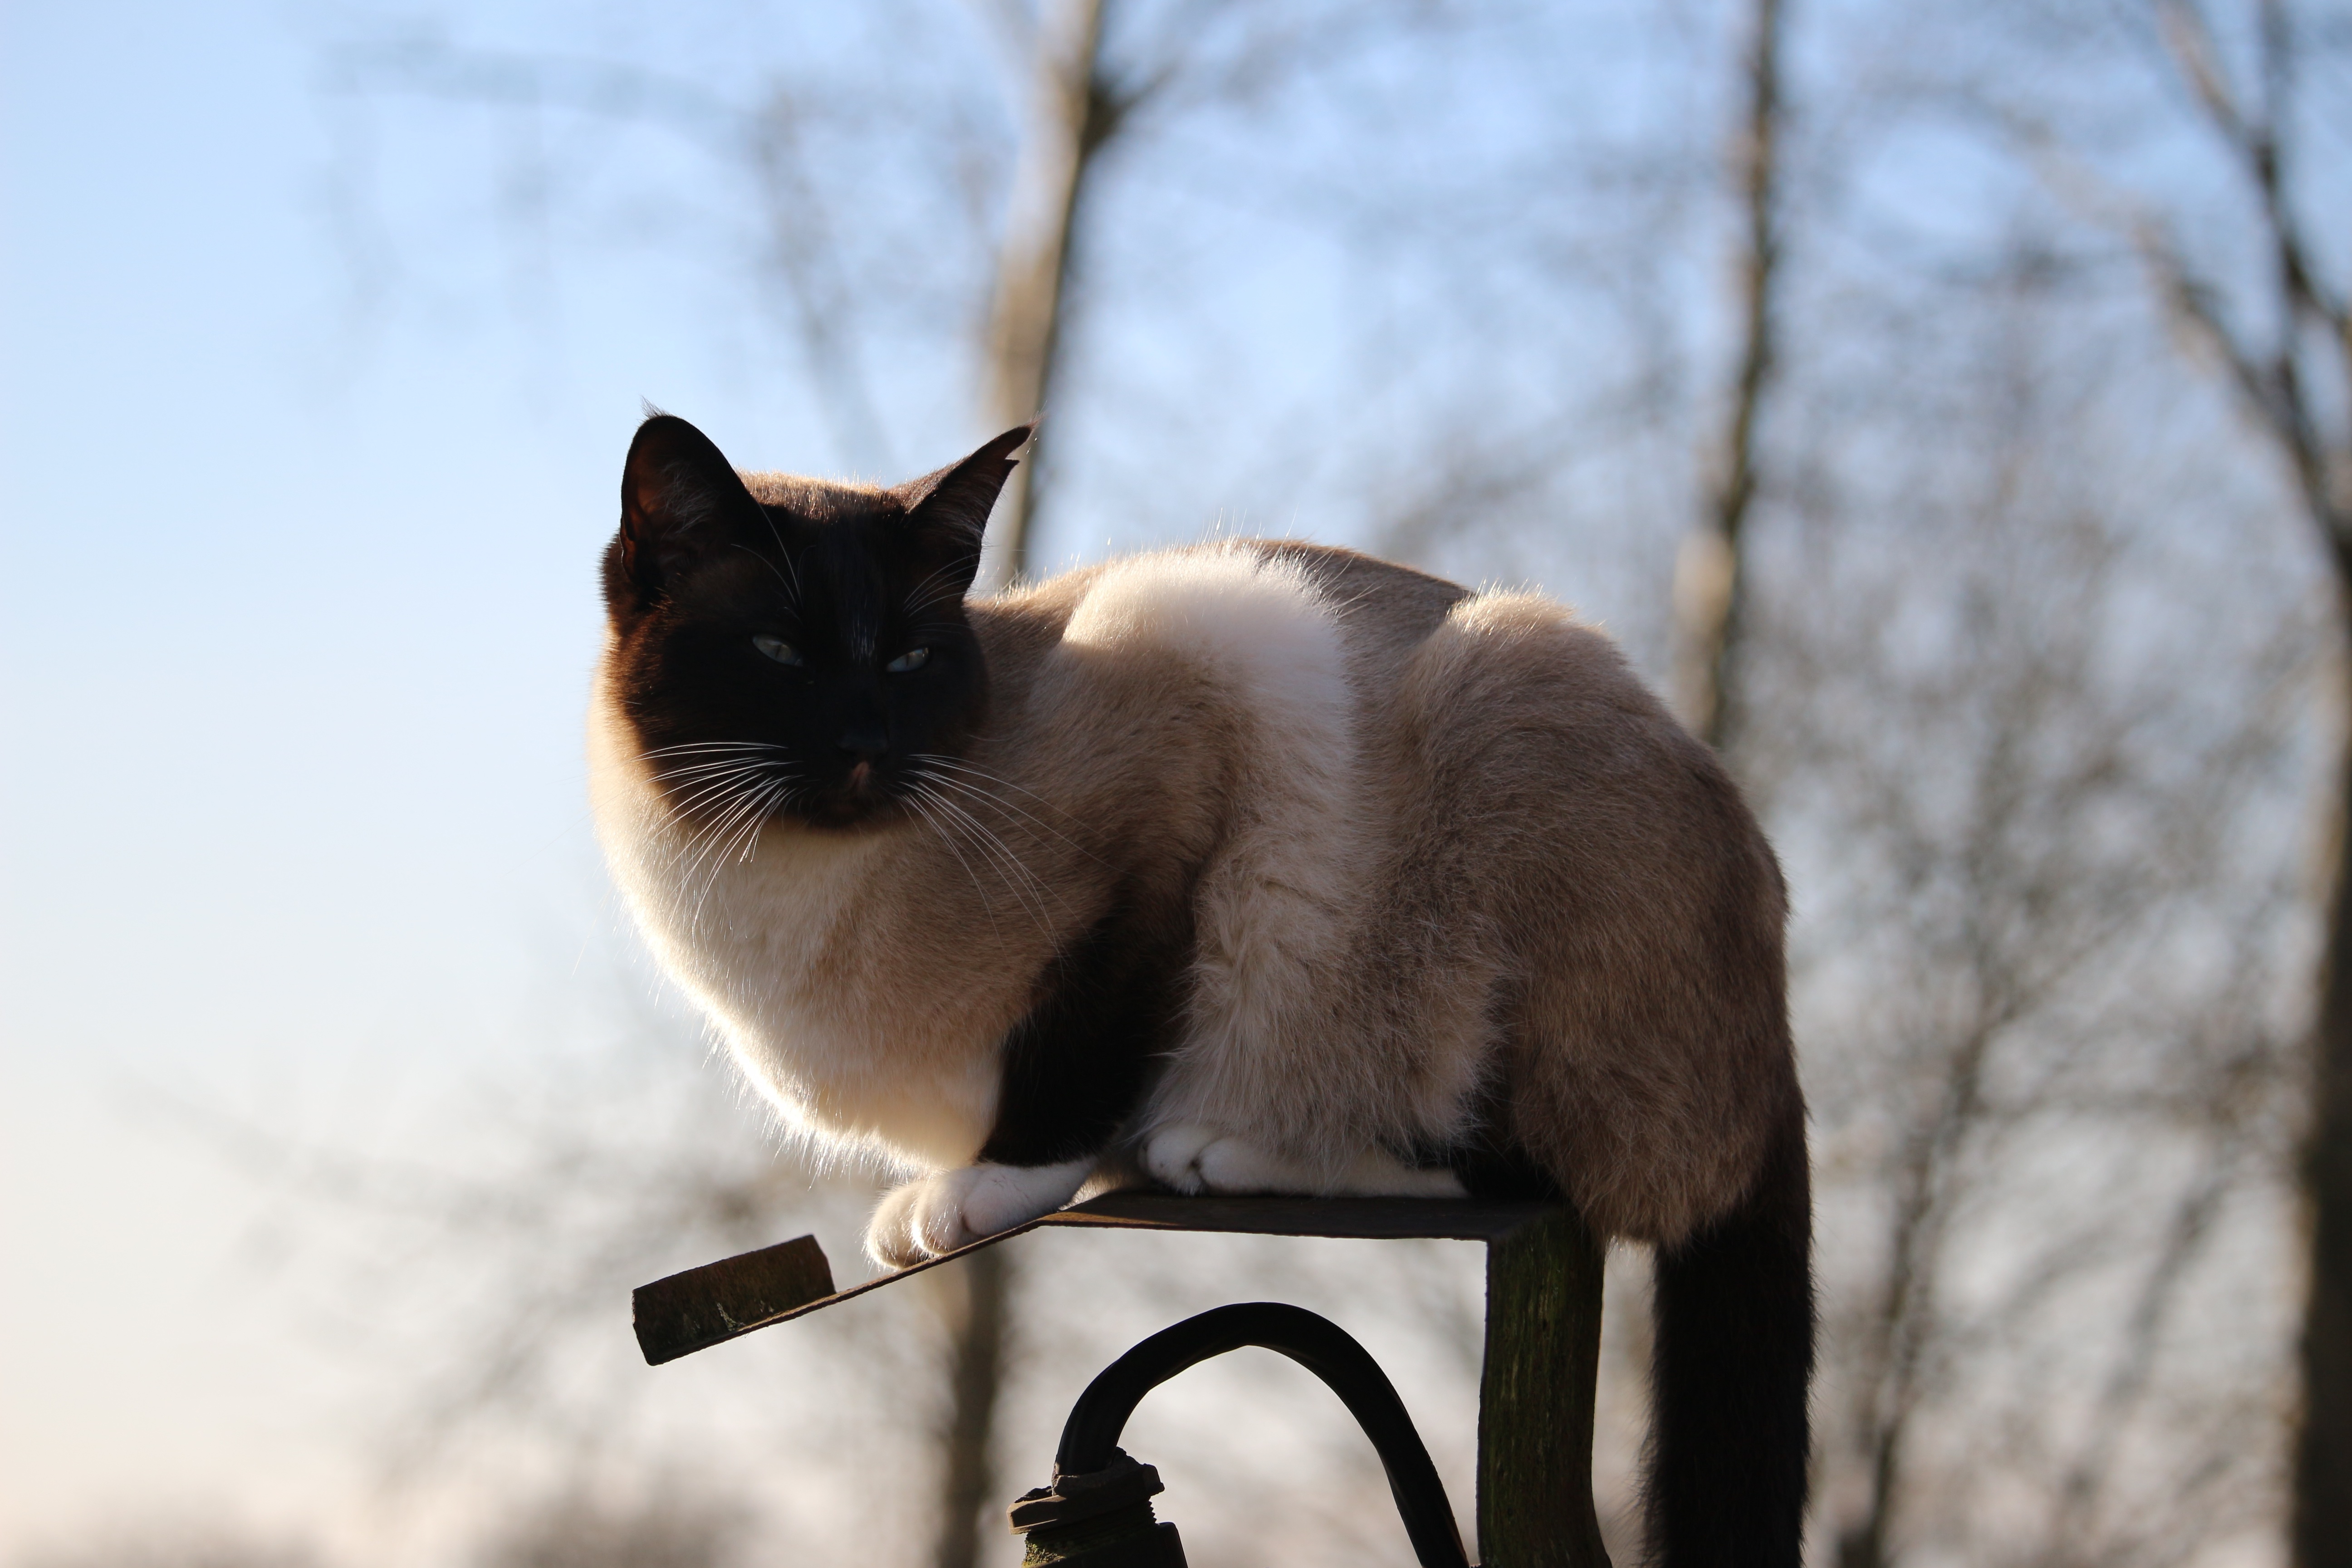
winter, kitten, cat, mammal, black, fauna, siam, nose, whiskers, vertebrate, siamese, siamese cat, small to medium sized cats, cat like mammal